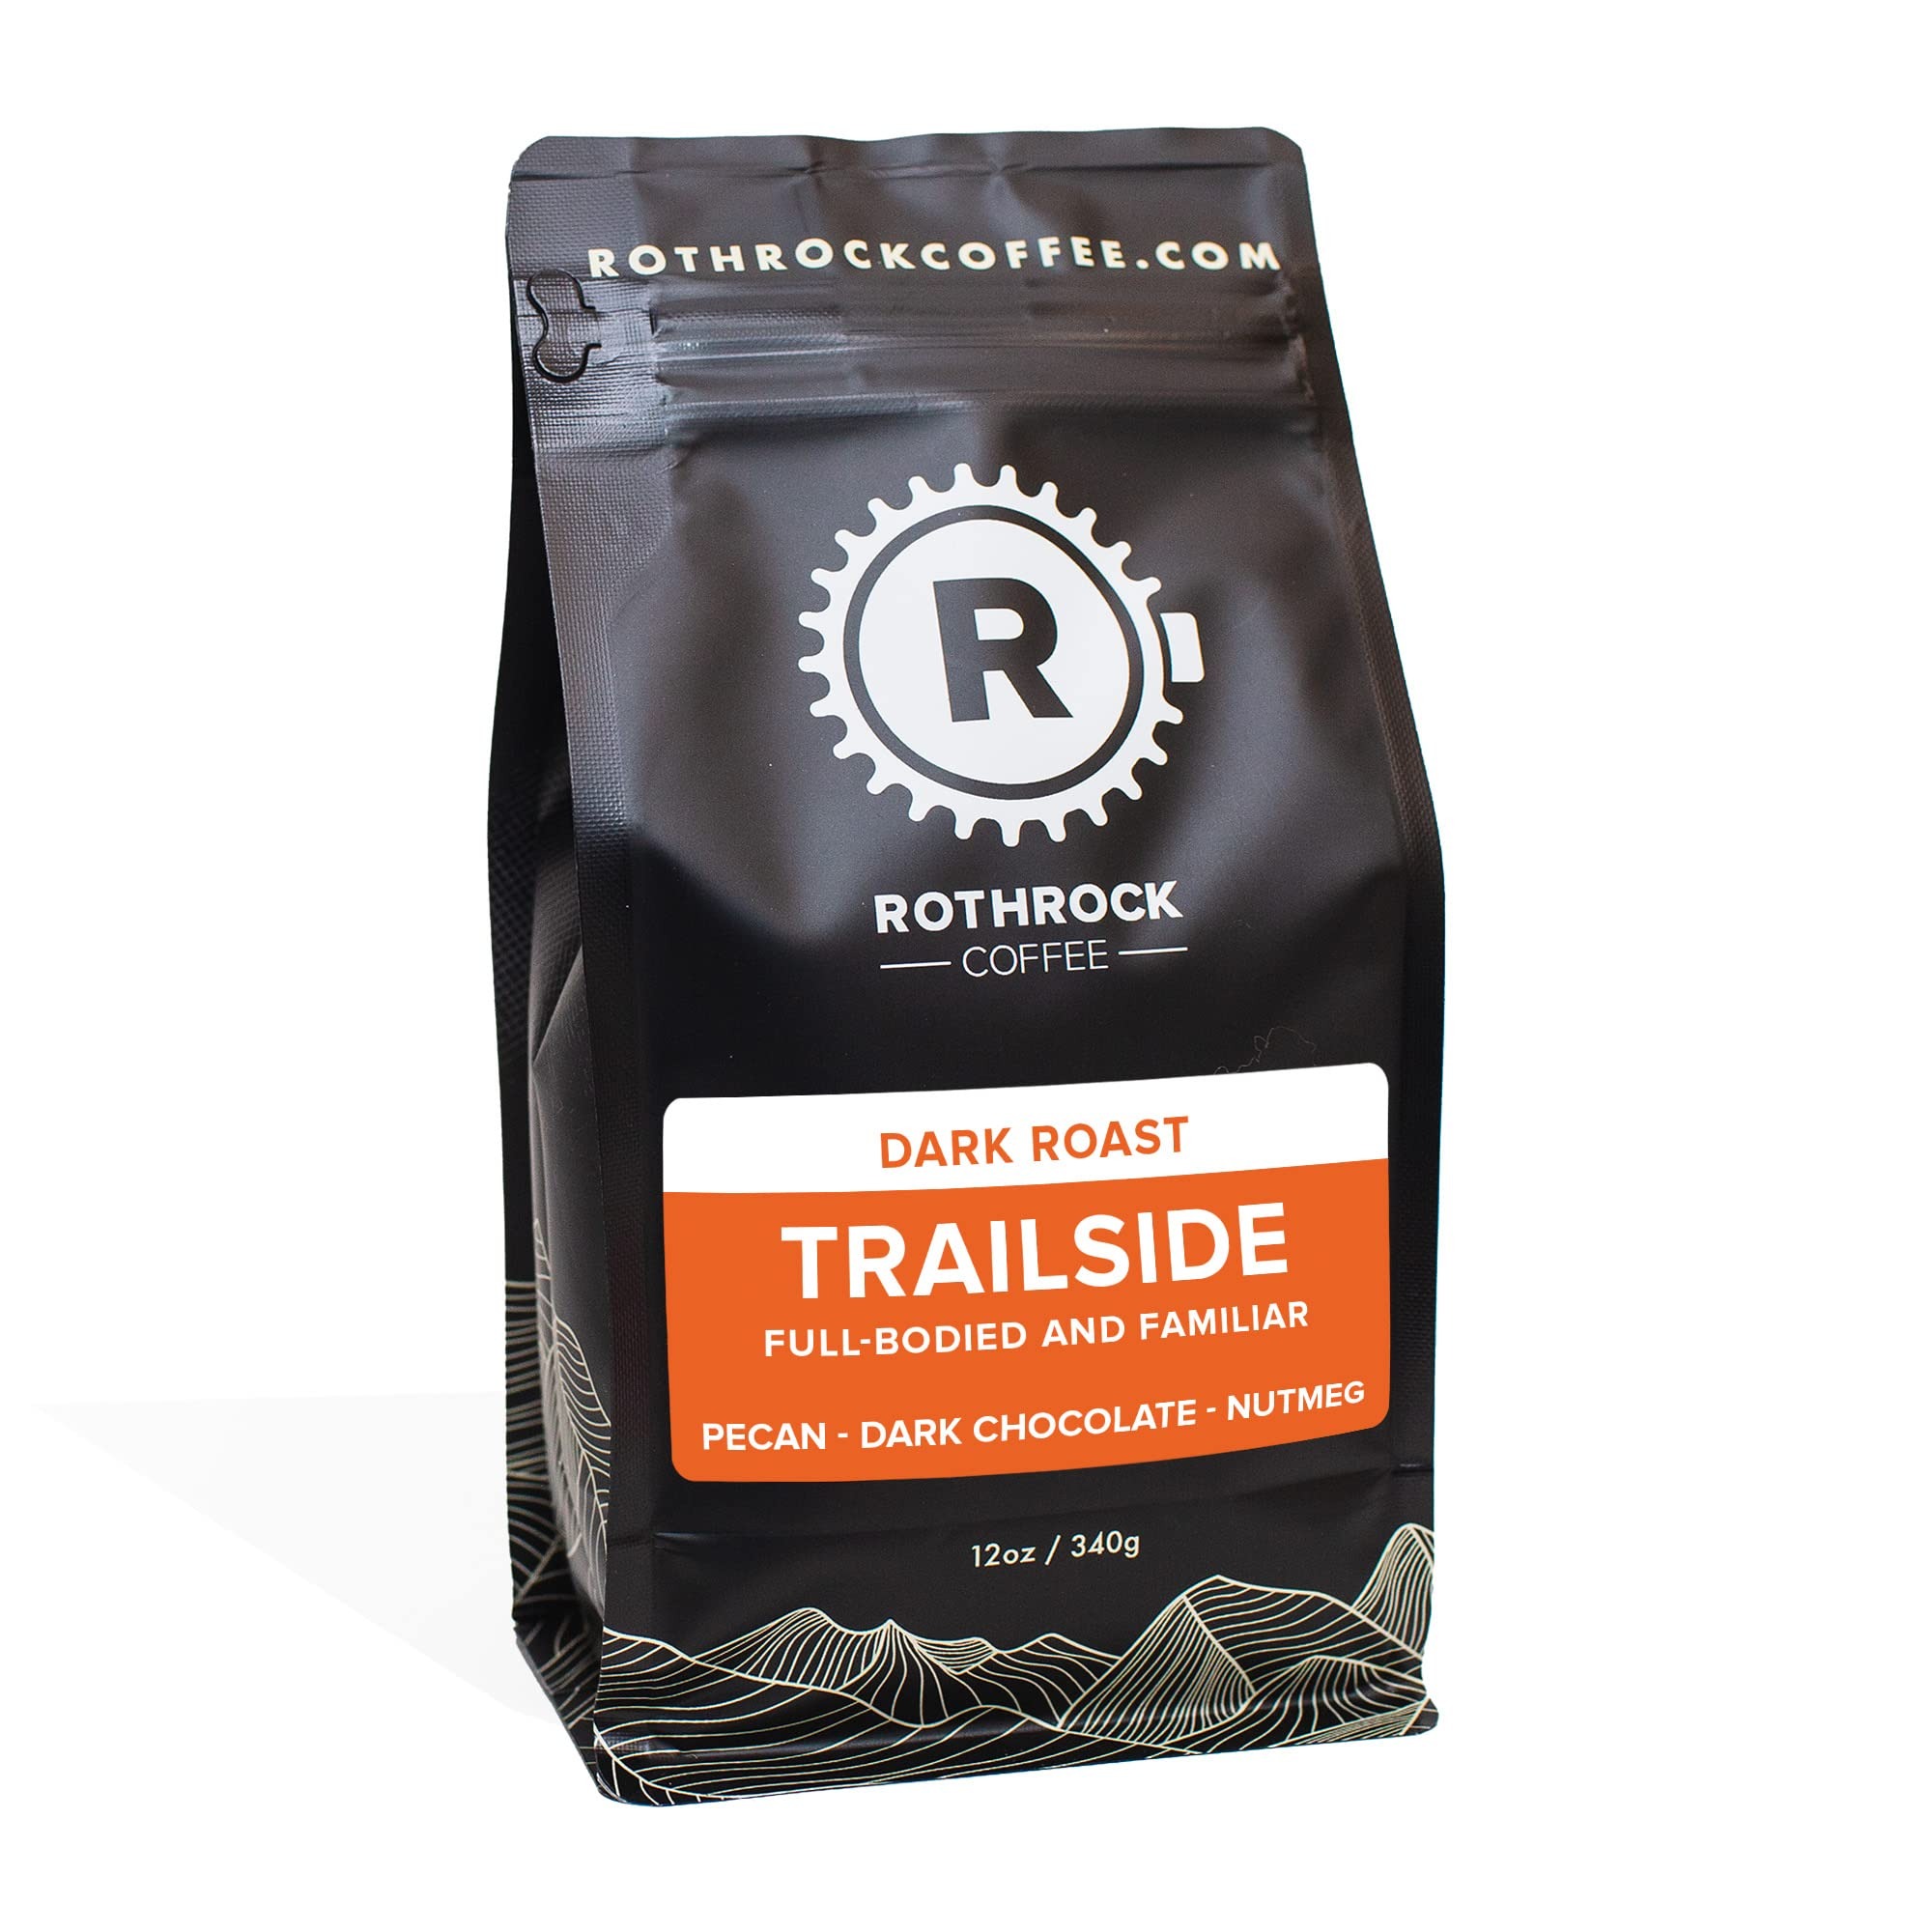
Item Name: Rothrock Coffee - Trailside - Dark Roast - Whole Bean Coffee - For Espresso, Drip Brew, French Press & More - Blend Coffee - Full-Bodied & Smooth - Rich Chocolate & Nutty Notes -12oz Bag
Bullet Point: DARK ROAST WHOLE BEAN COFFEE BLEND – A bold and Rich blend for dark roast coffee lovers looking for the sophisticated gourmet coffee taste without the bitterness.
Product Description: DARK ROAST WHOLE BEAN COFFEE BLEND – A bold and rich blend for dark roast coffee lovers looking for the sophisticated gourmet coffee taste without the bitterness.
Value: 12.0
Unit: Ounce

Price: 16.99